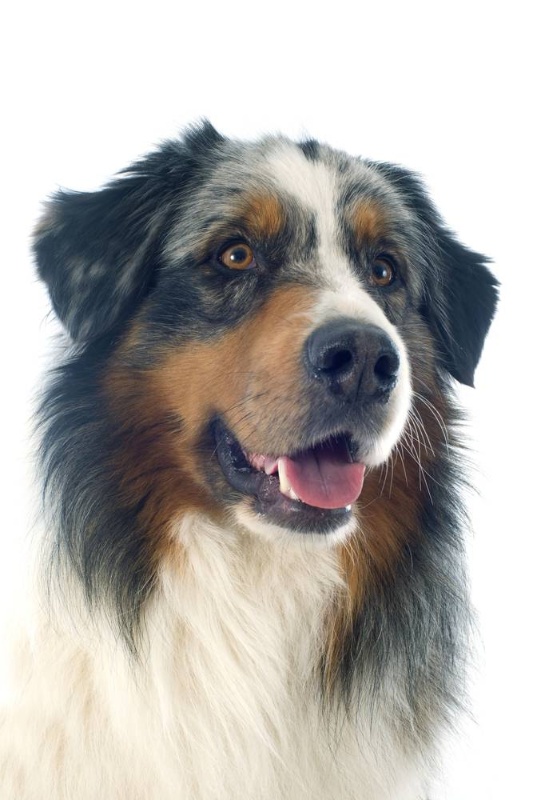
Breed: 245-n000098-Australian_Shepherd